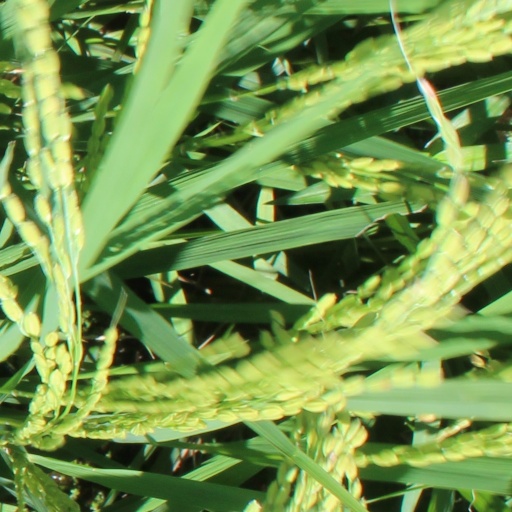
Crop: rice